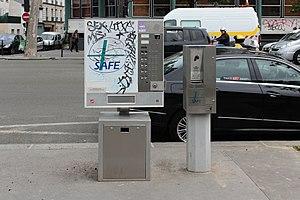
Le Stéribox est une trousse de réduction des risques destinée aux usagers de drogues par voie injectable.